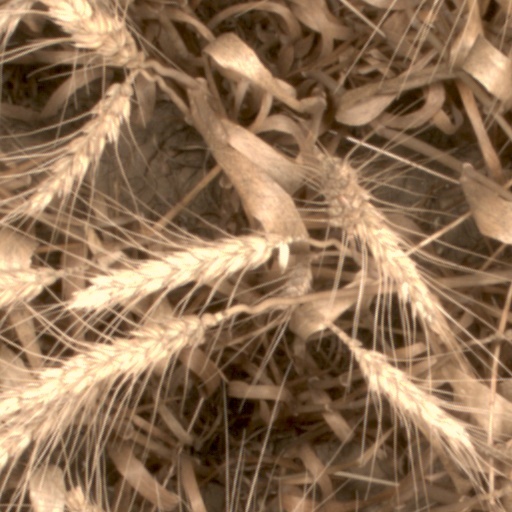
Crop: wheat